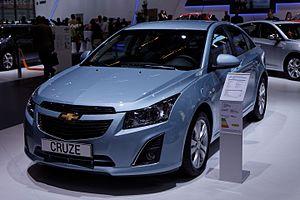
La Chevrolet Cruze est une automobile de tourisme du segment C que le fabricant américain General Motors a présenté au Mondial de l'automobile de Paris en 2008. Elle est mise en vente en Corée du Sud sous le label Daewoo Lacetti Premiere et sur les autres marchés à partir du deuxième trimestre 2009 sous les marques Chevrolet et Holden. Elle vient remplacer la Chevrolet Cobalt tout comme la Chevrolet Optra, déjà présente sur le marché américain et coréen depuis plusieurs années.